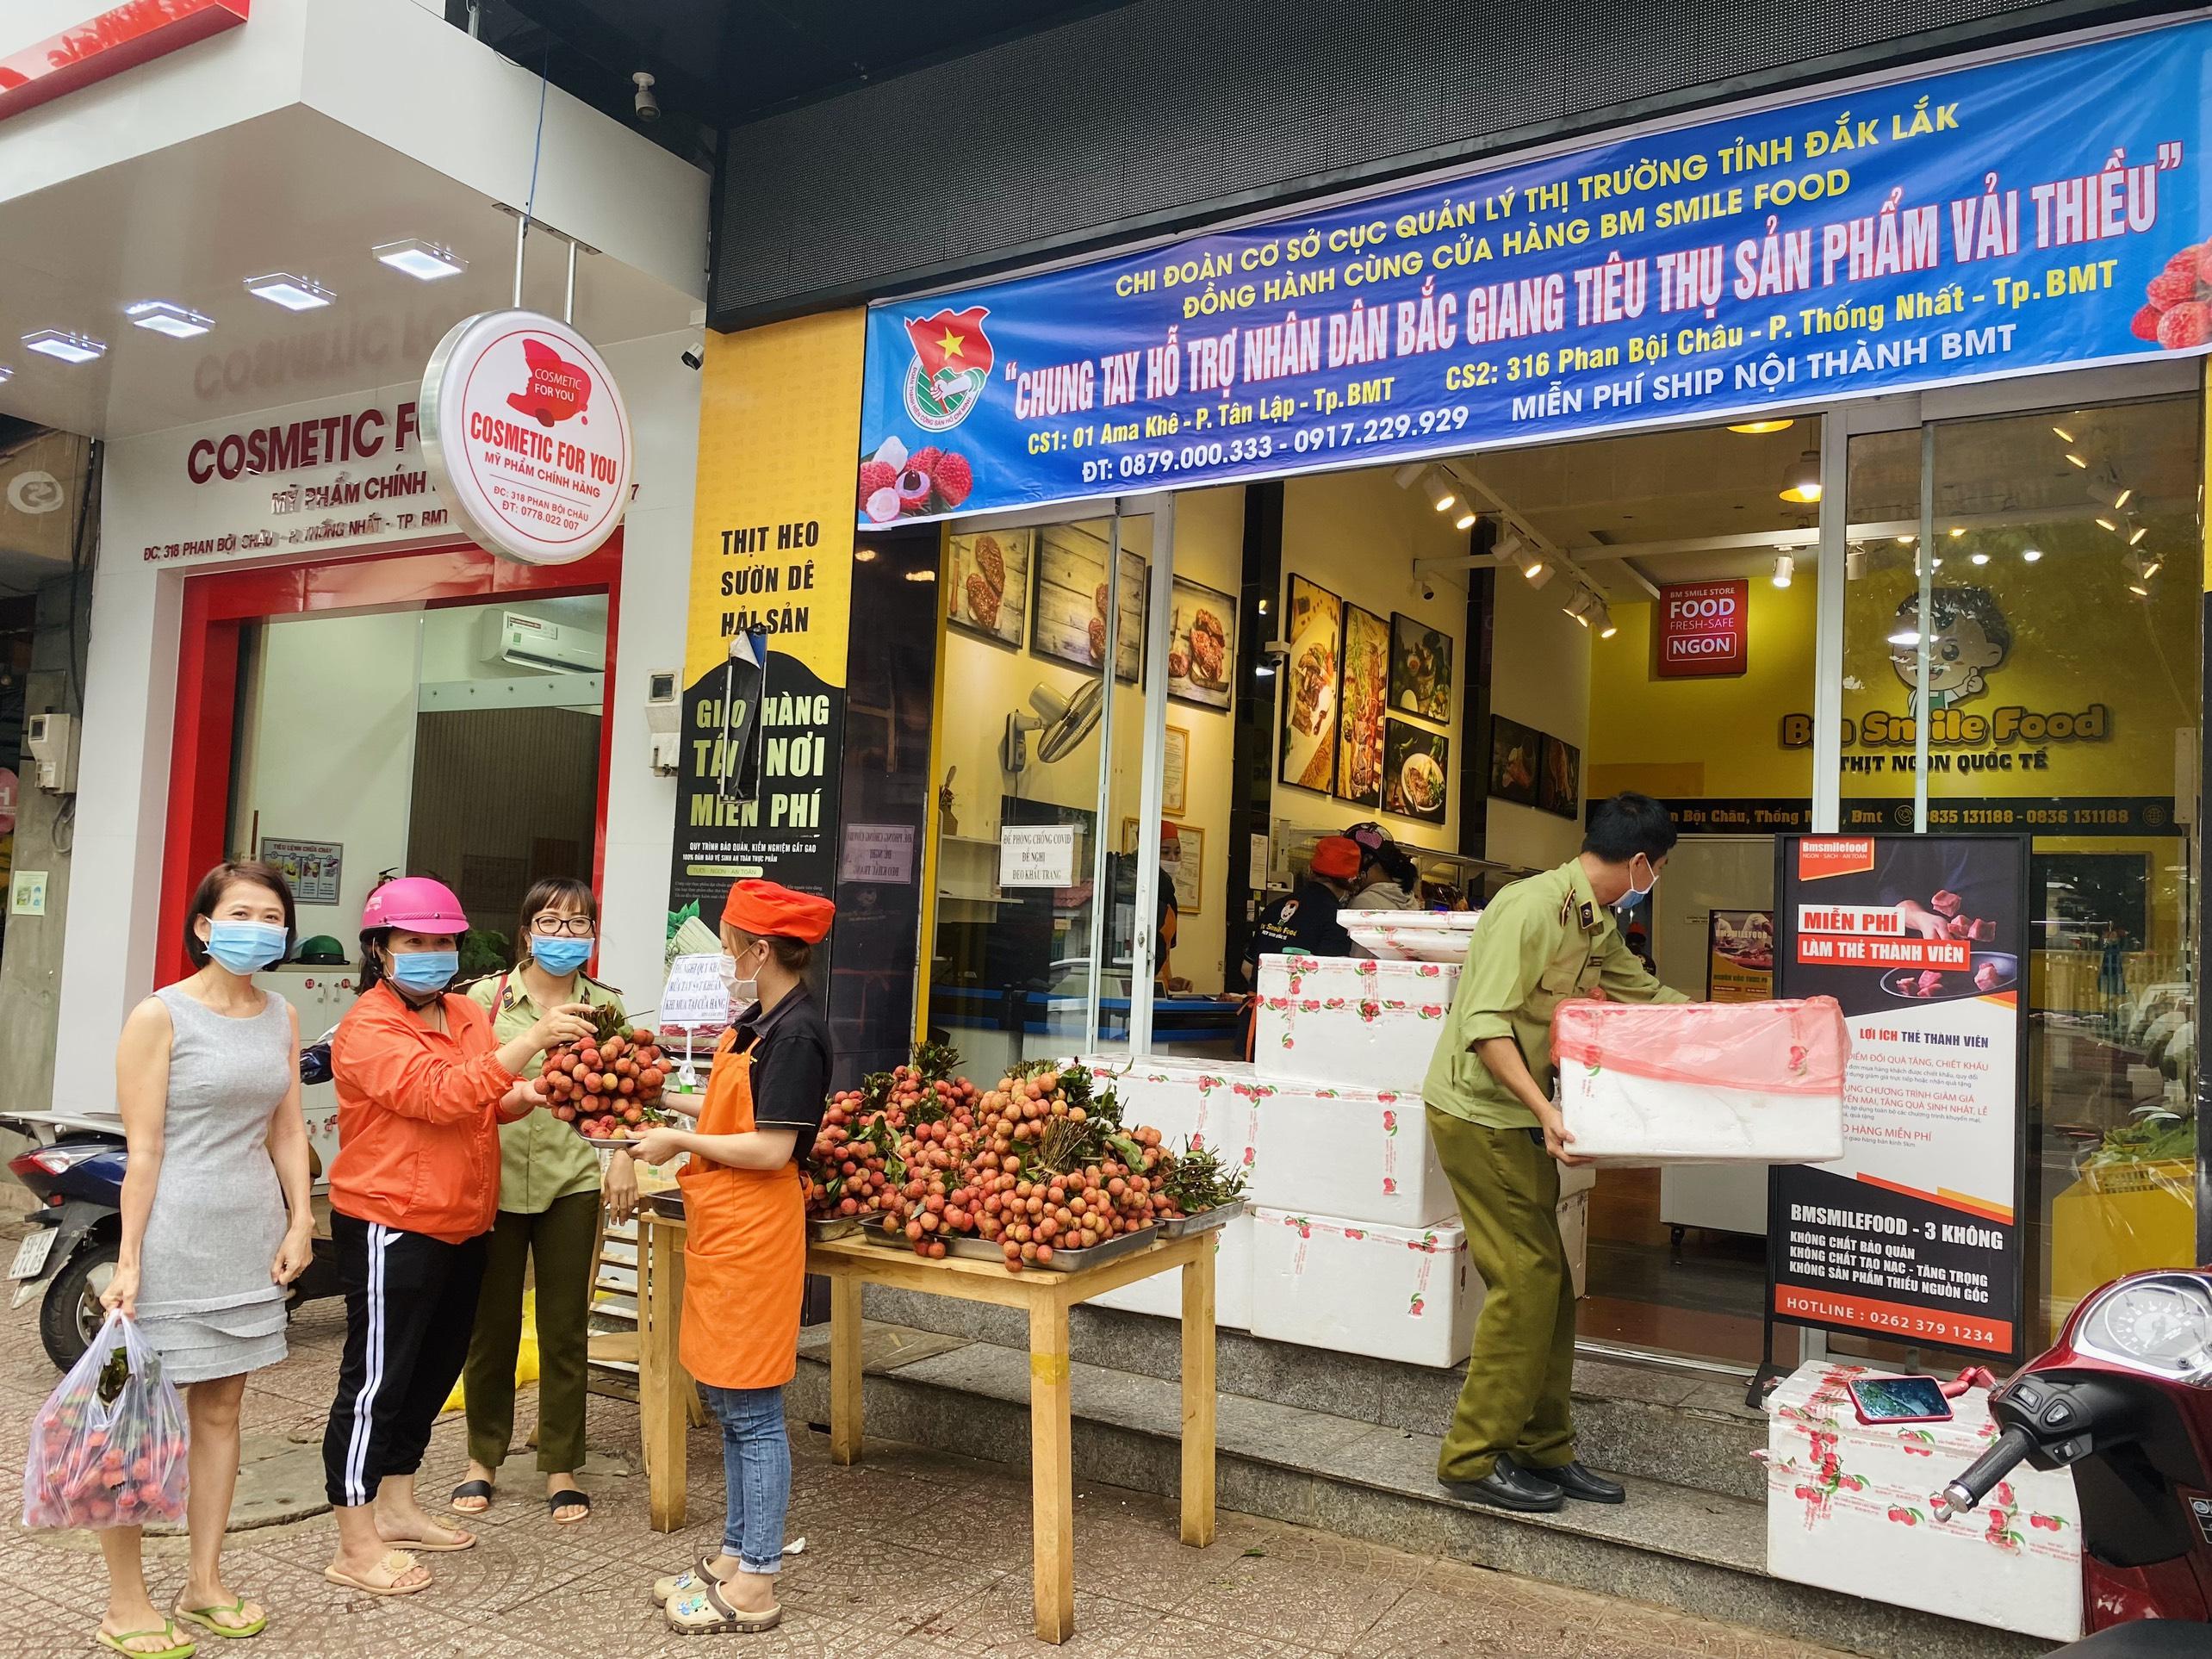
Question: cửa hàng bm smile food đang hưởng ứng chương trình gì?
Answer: chung tay hỗ trợ nhân dân bắc giang tiêu thụ sản phẩm vải thiều